Peyssies

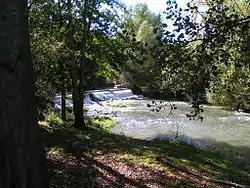
The Louge in Peyssies.

The Louge forms most of the commune's western border. The border between Bois-de-la-Pierre and Peyssies is formed by the river Louge.